Provence

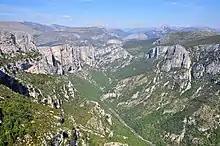
The Gorge du Verdon

The Rhône river, on the western border of Provence, is one of the major rivers of France, and has been a highway of commerce and communications between inland France and the Mediterranean for centuries. It rises as the effluent of the Rhône Glacier in Valais, Switzerland, in the Saint-Gotthard massif, at an altitude of 1753 m. It is joined by the river Saône at Lyon. Along the Rhône Valley, it is joined on the right bank by the rivers Eyrieux, Ardèche, Cèze and Gardon (or Gard), on the left Alps bank by rivers Isère, Drôme, Ouvèze and Durance. At Arles, the Rhône divides itself in two arms, forming the Camargue delta, with all branches flowing into the Mediterranean Sea. One arm is called the "Grand Rhône"; the other one is the "Petit Rhône".